Stage (theatre)

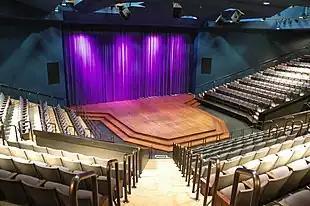
A thrust stage at the Pasant Theatre

This type of stage is located in the centre of the audience, with the audience facing it from all sides. The audience is placed close to the action, which provides a feeling of intimacy and involvement. Entrances and exits of characters from the stage, if any, must be through the audience or from under or above the stage.